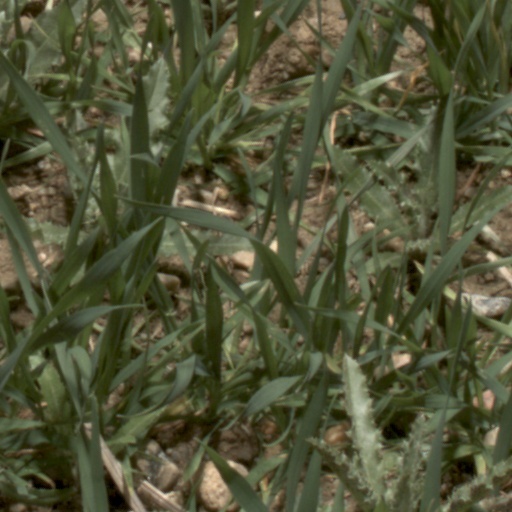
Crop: wheat